History of Bogotá

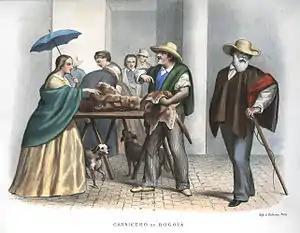
A butcher in Bogotá, selling his meat around 1860

Between 1819 and 1849 no fundamental structures inherited from the colonial phase change had been seen. It was by the mid 19th century when a series of fundamental reforms took place, some of the most important being slavery abolition and religious, teaching, print and speech industry and trade freedom, among other. During the decade of the 70s Radicalism accentuated reforms and State, society and institutions perception was substantially modified. However, during the second half of the century the country faced permanent «pronouncements», fights between States and fractions and civil wars: the last and bloodier was the One Thousand Days War from 1899 to 1902.